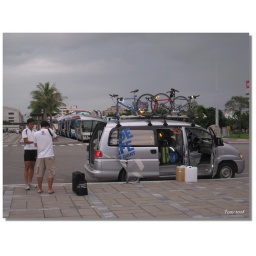
Say goodbye to our babysit car at Hwa-lien train station in the afternoon 5pm of the last day